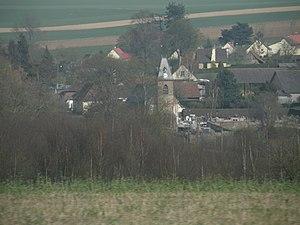
Église de Neuilly-l'Hôpital.
L'église Saint-Riquier de Neuilly-l'Hôpital est une église catholique située à Neuilly-l'Hôpital, dans le département de la Somme, au nord d'Abbeville, en France.
Neuilly-l'Hôpital est une commune française située dans le département de la Somme en région Hauts-de-France.